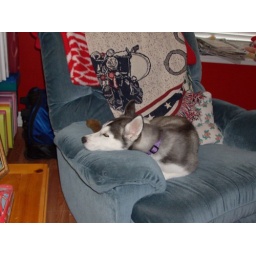
Every chair in the house is mine!!!! No hoomans allowed.